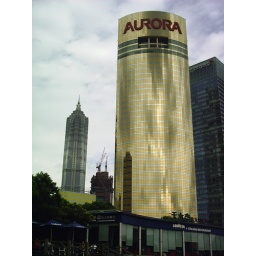
Aurora building ( one ginat video screen at night) and Jin Mao tower in background (4th highest building in world)